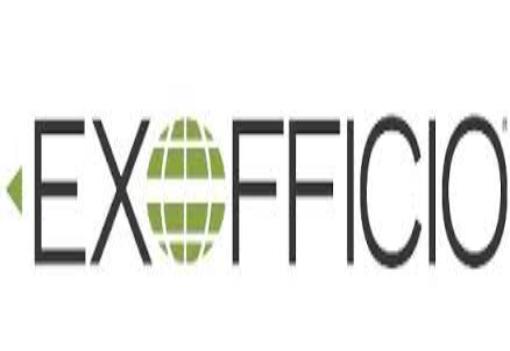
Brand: Exofficio
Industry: Clothes